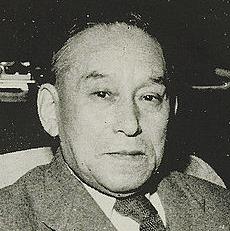
Age: 74